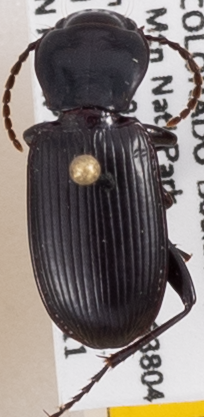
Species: Pterostichus protractus
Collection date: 2019-06-11
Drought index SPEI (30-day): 0.146
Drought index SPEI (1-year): -0.764
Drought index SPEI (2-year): -0.8